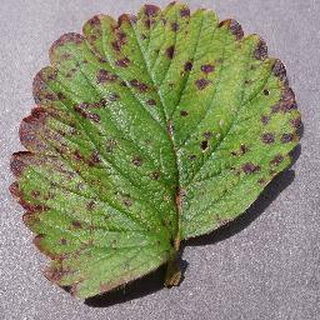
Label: strawberry_leaf_scorch